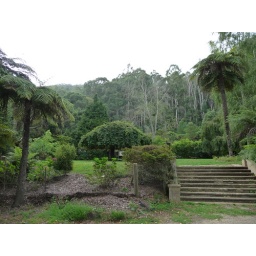
Doongalla in Autumn 2010. The Umbrella Tree has leaves! Channel 10 tower is almost straight ahead, above the trees